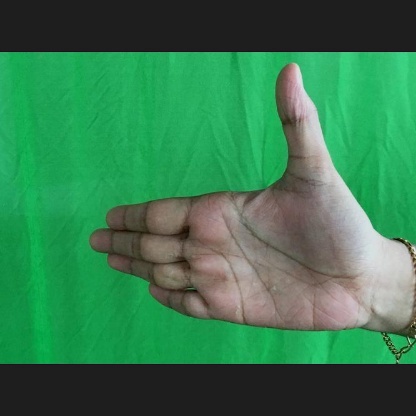
Mudra: Ardhachandran